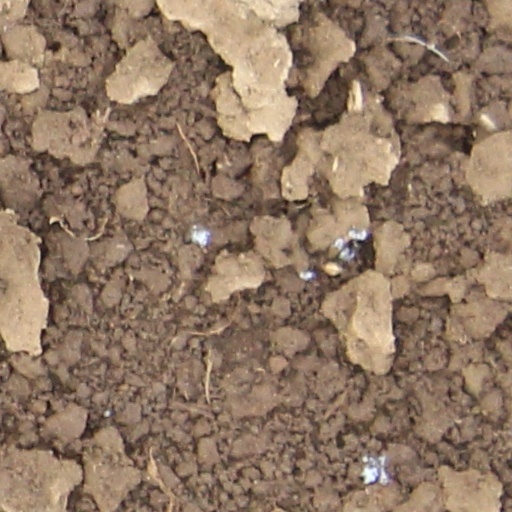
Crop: wheat